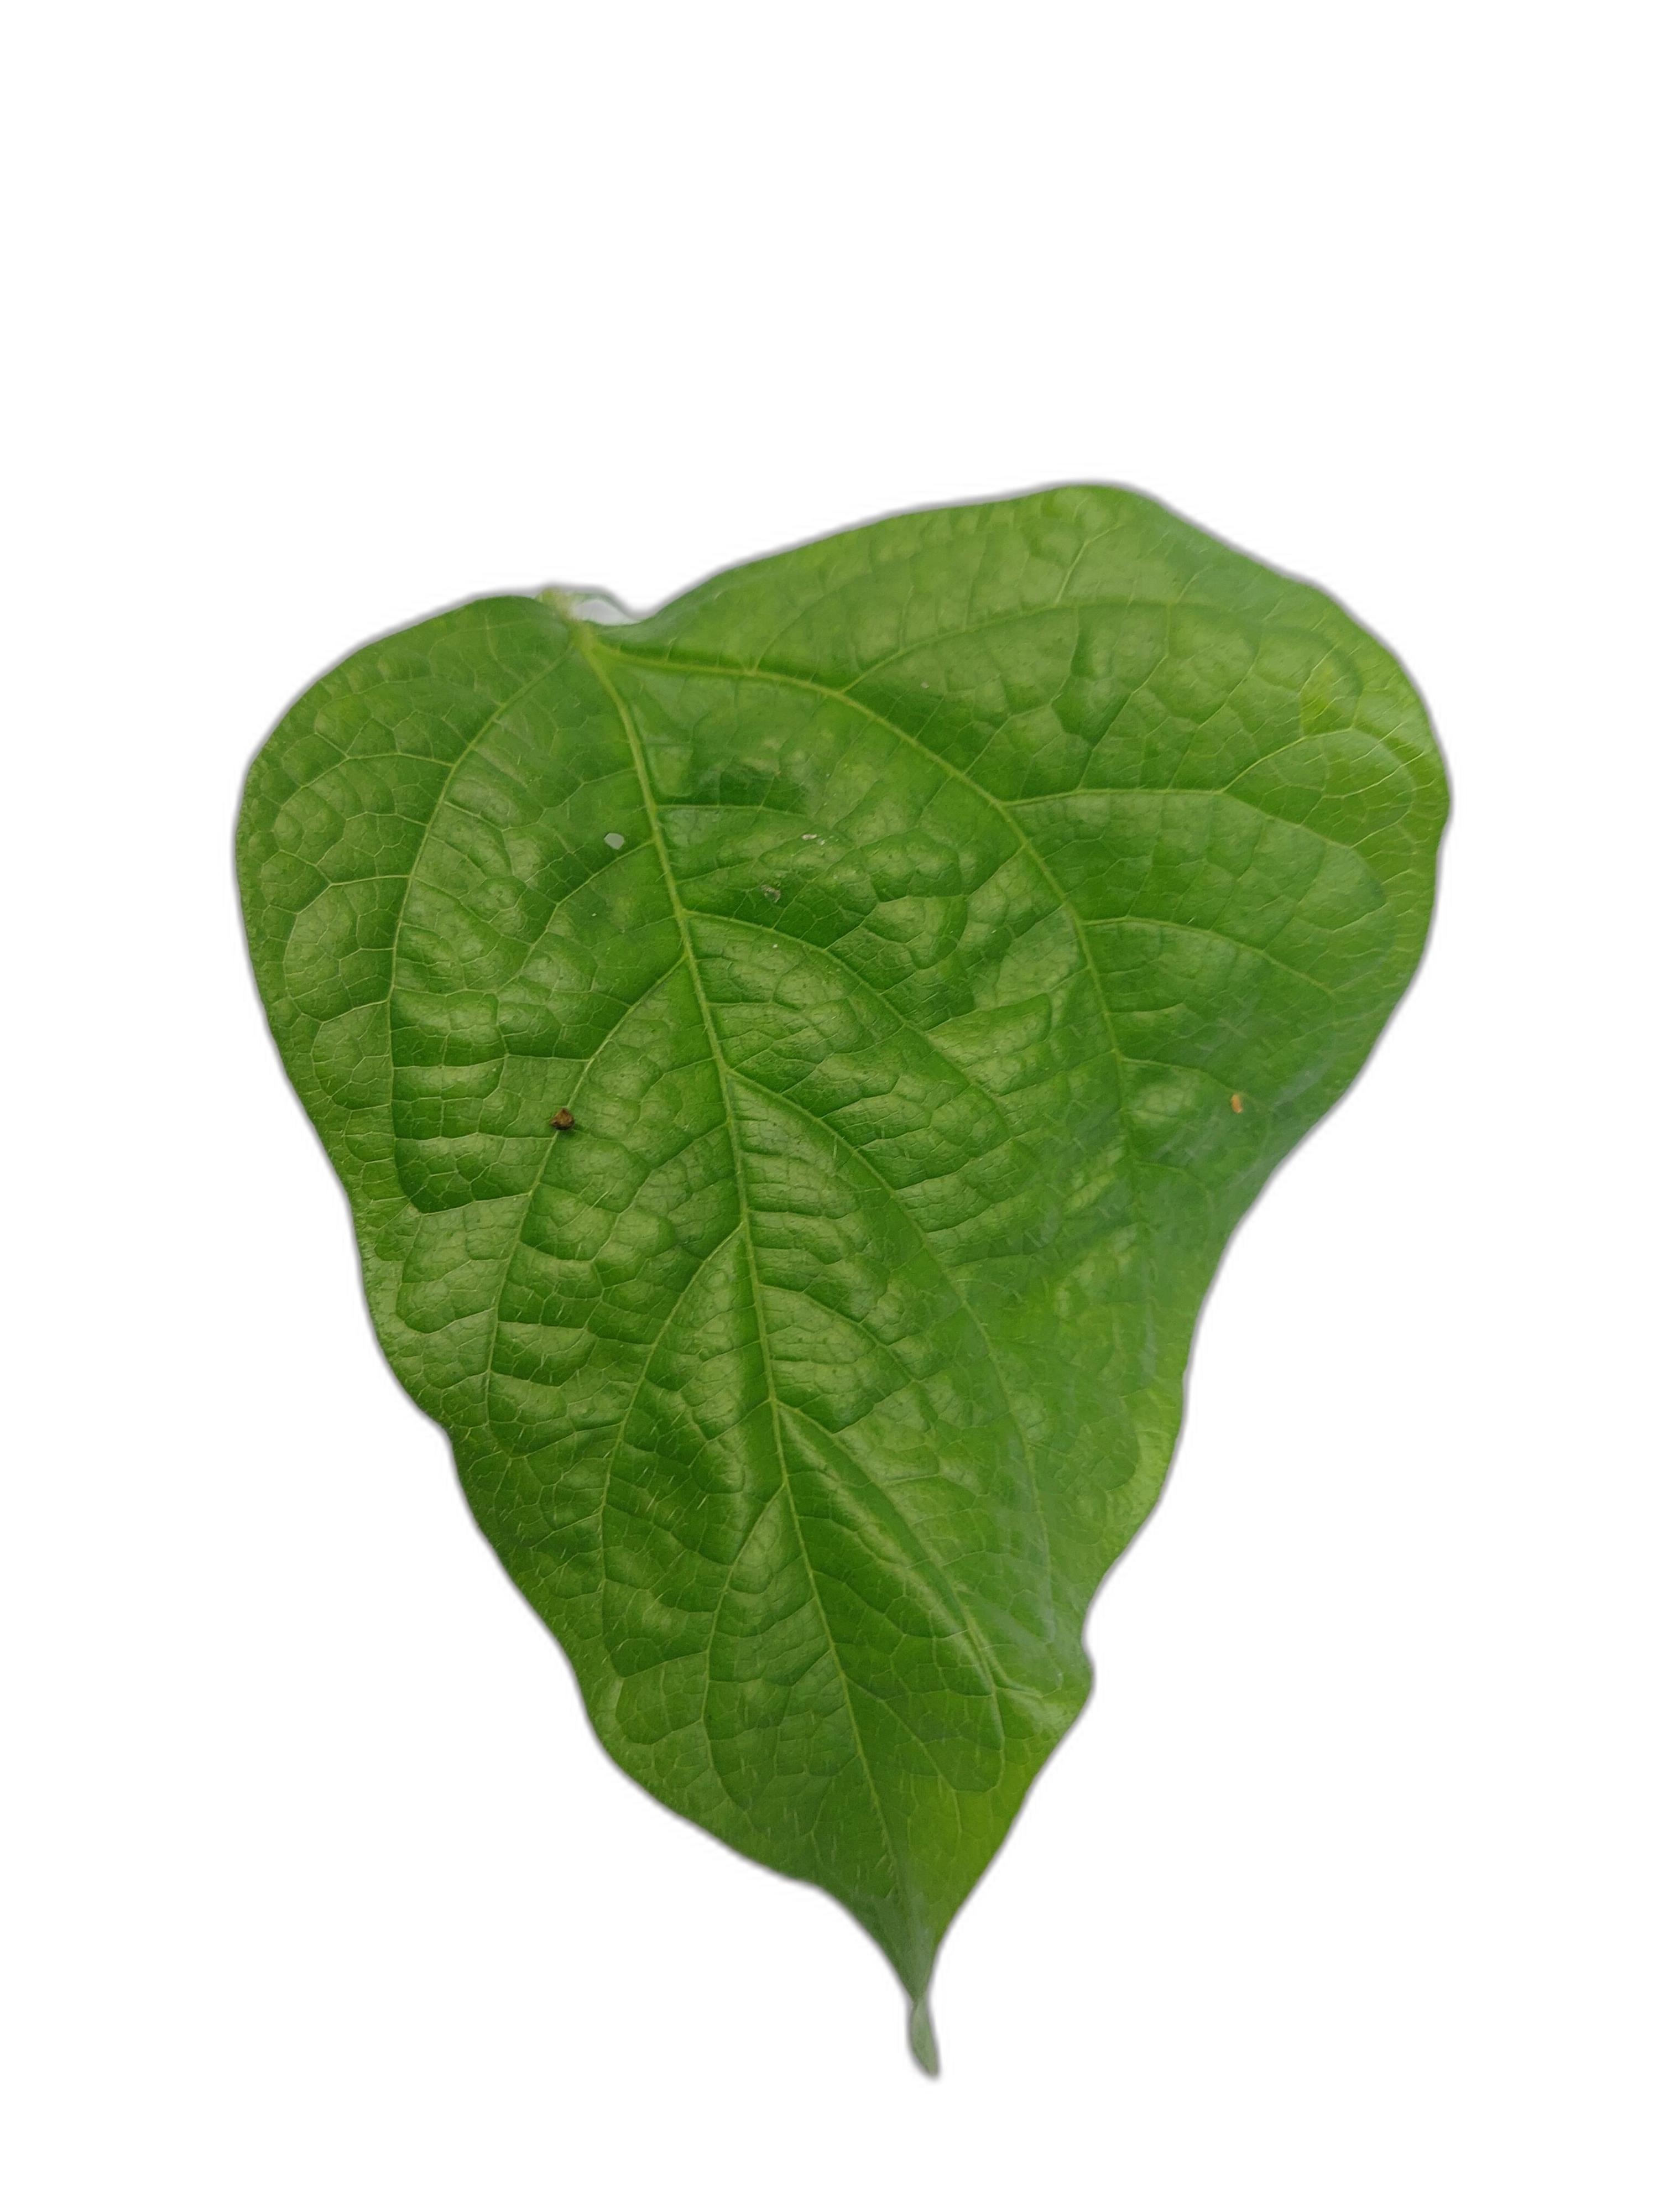
Label: Leaf Crinkle